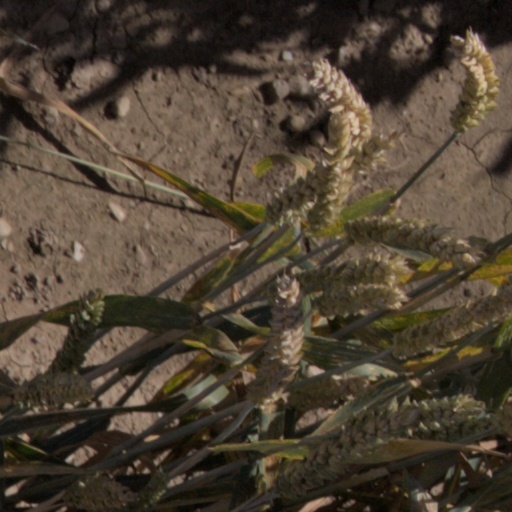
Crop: wheat